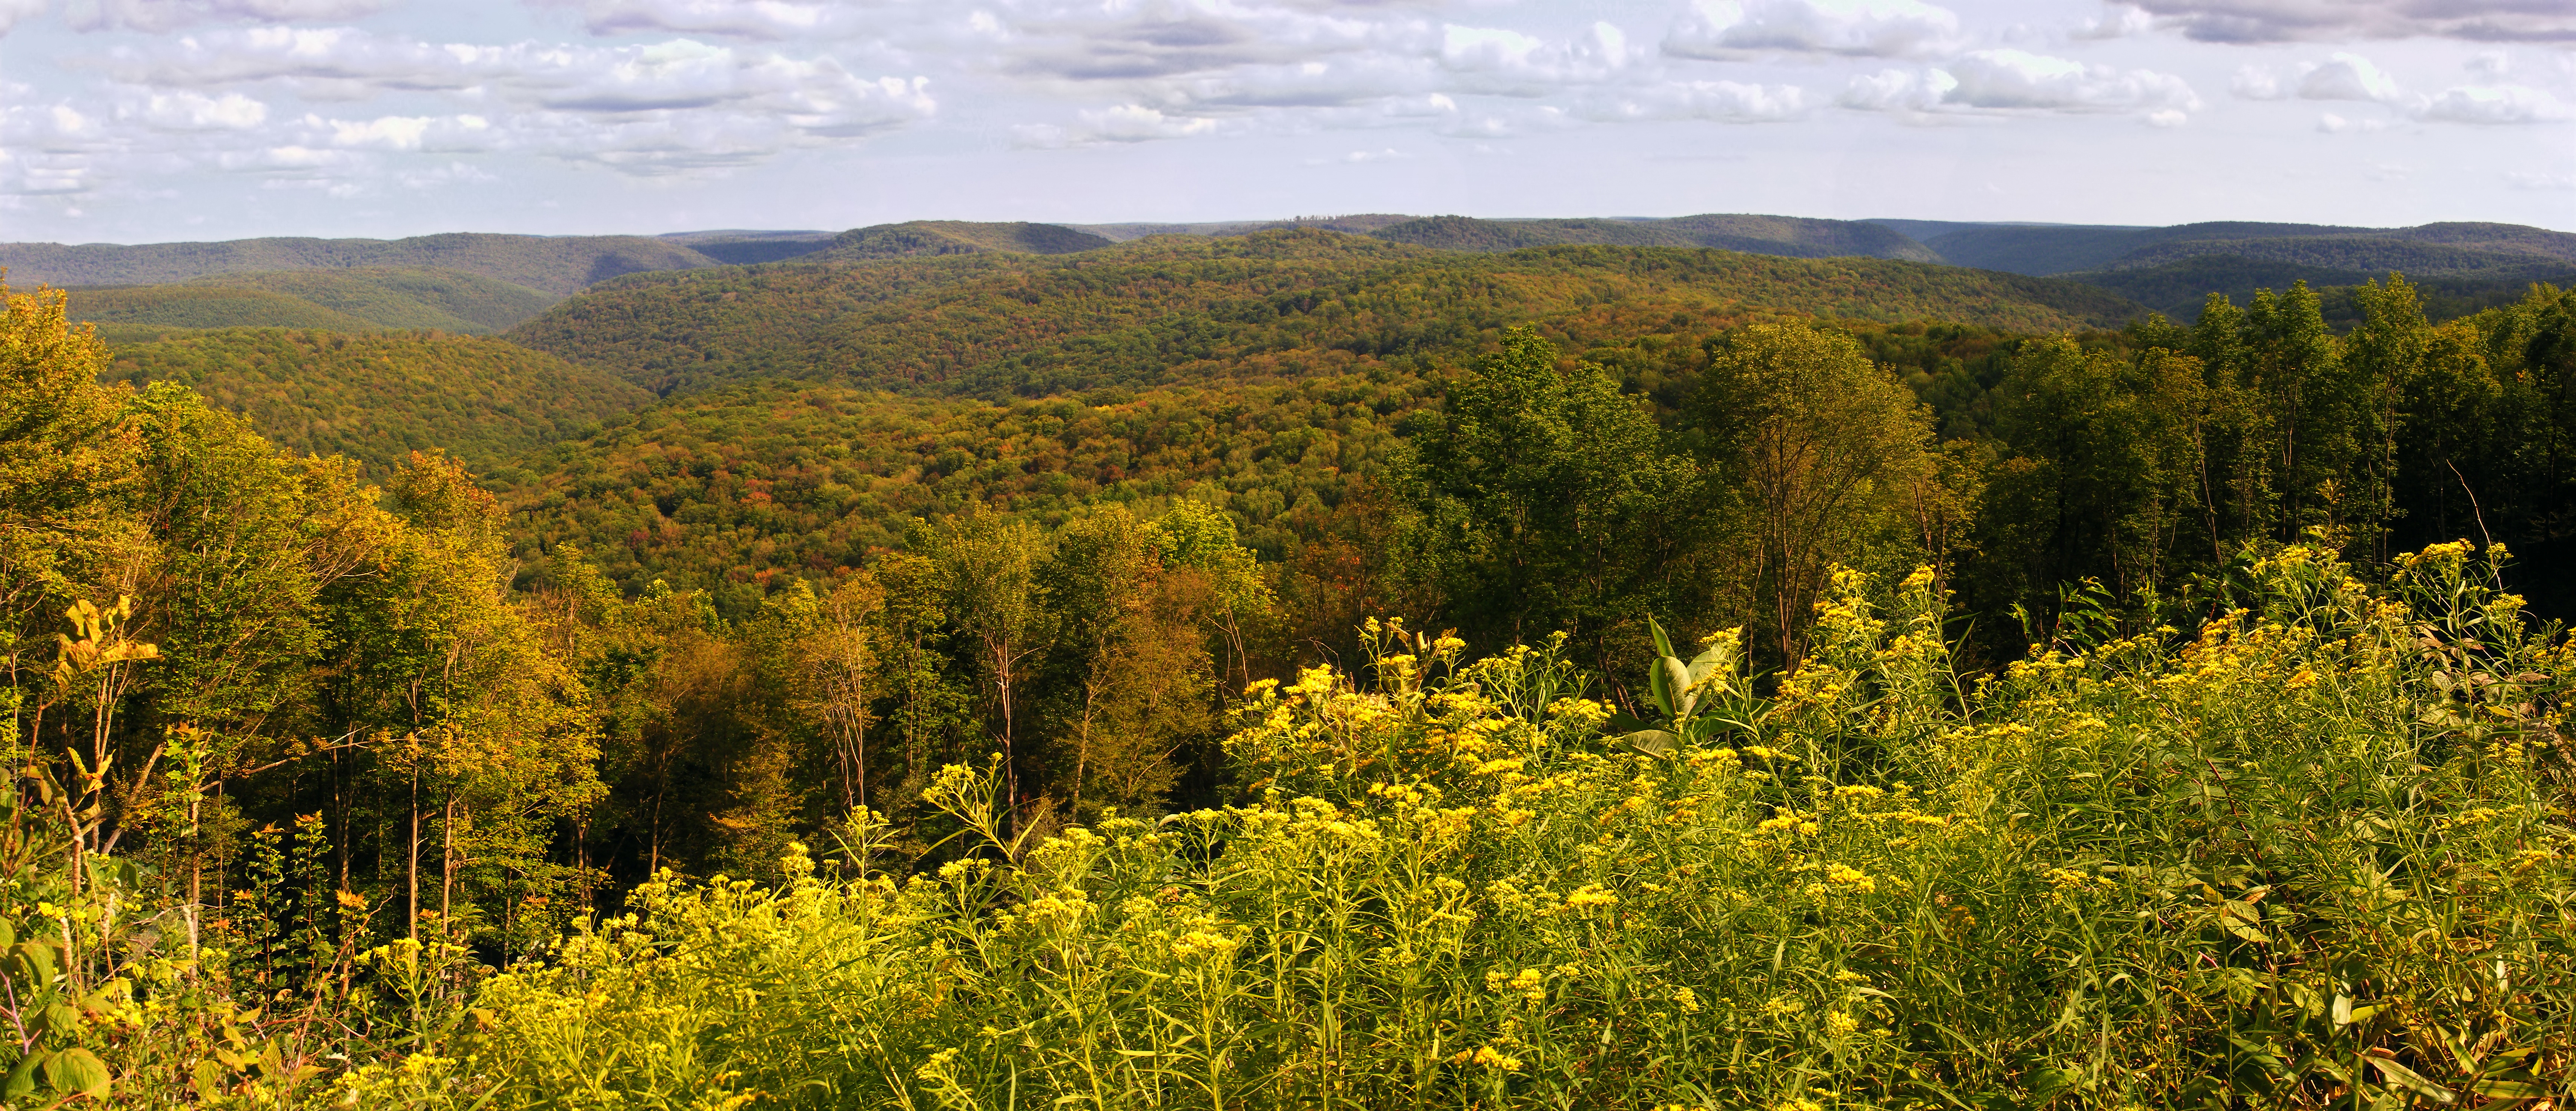
landscape, tree, nature, forest, wilderness, mountain, plant, meadow, prairie, leaf, hill, flower, valley, mountain range, panorama, summer, panoramic, foliage, pasture, autumn, season, ridge, wildflower, trees, hills, creativecommons, grassland, vegetation, appalachianmountains, alleghenyplateau, deciduous, pennsylvaniawilds, pennsylvania, pottercounty, plateau, mcconnellroad, woodland, habitat, ecosystem, rural area, littlelymanvista, natural environment, geographical feature, atmospheric phenomenon, woody plant, mountainous landforms, temperate broadleaf and mixed forest